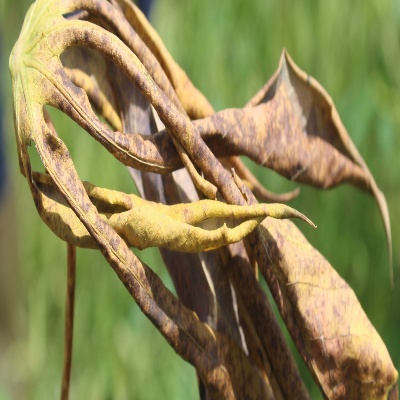
Crop: Cassava
Condition: bacterial blight